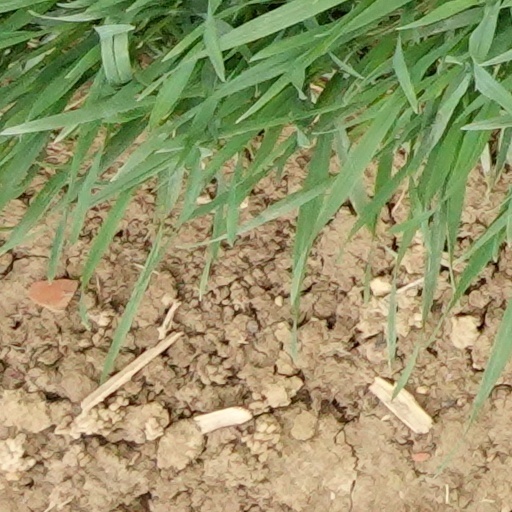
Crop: wheat